Beibeilong

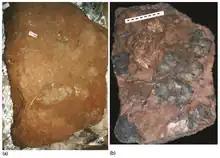
Unprepared (left) and prepared (right) block of HGM 41HIII1219

In 2015, paleontologists Hanyong Pu, Philip J. Currie, Junchang Lü, Eva B. Koppelhus, and Songhai Jia traveled to the site where Zhang Fengchen purportedly discovered the specimen and found eggshell fragments identical to those observed on the eggs associated with Baby Louie, confirming that Baby Louie was excavated in the Heimaogou locality (Xixia County) in outcrops assigned to the Late Cretaceous Gaogou Formation (Xixia Basin).